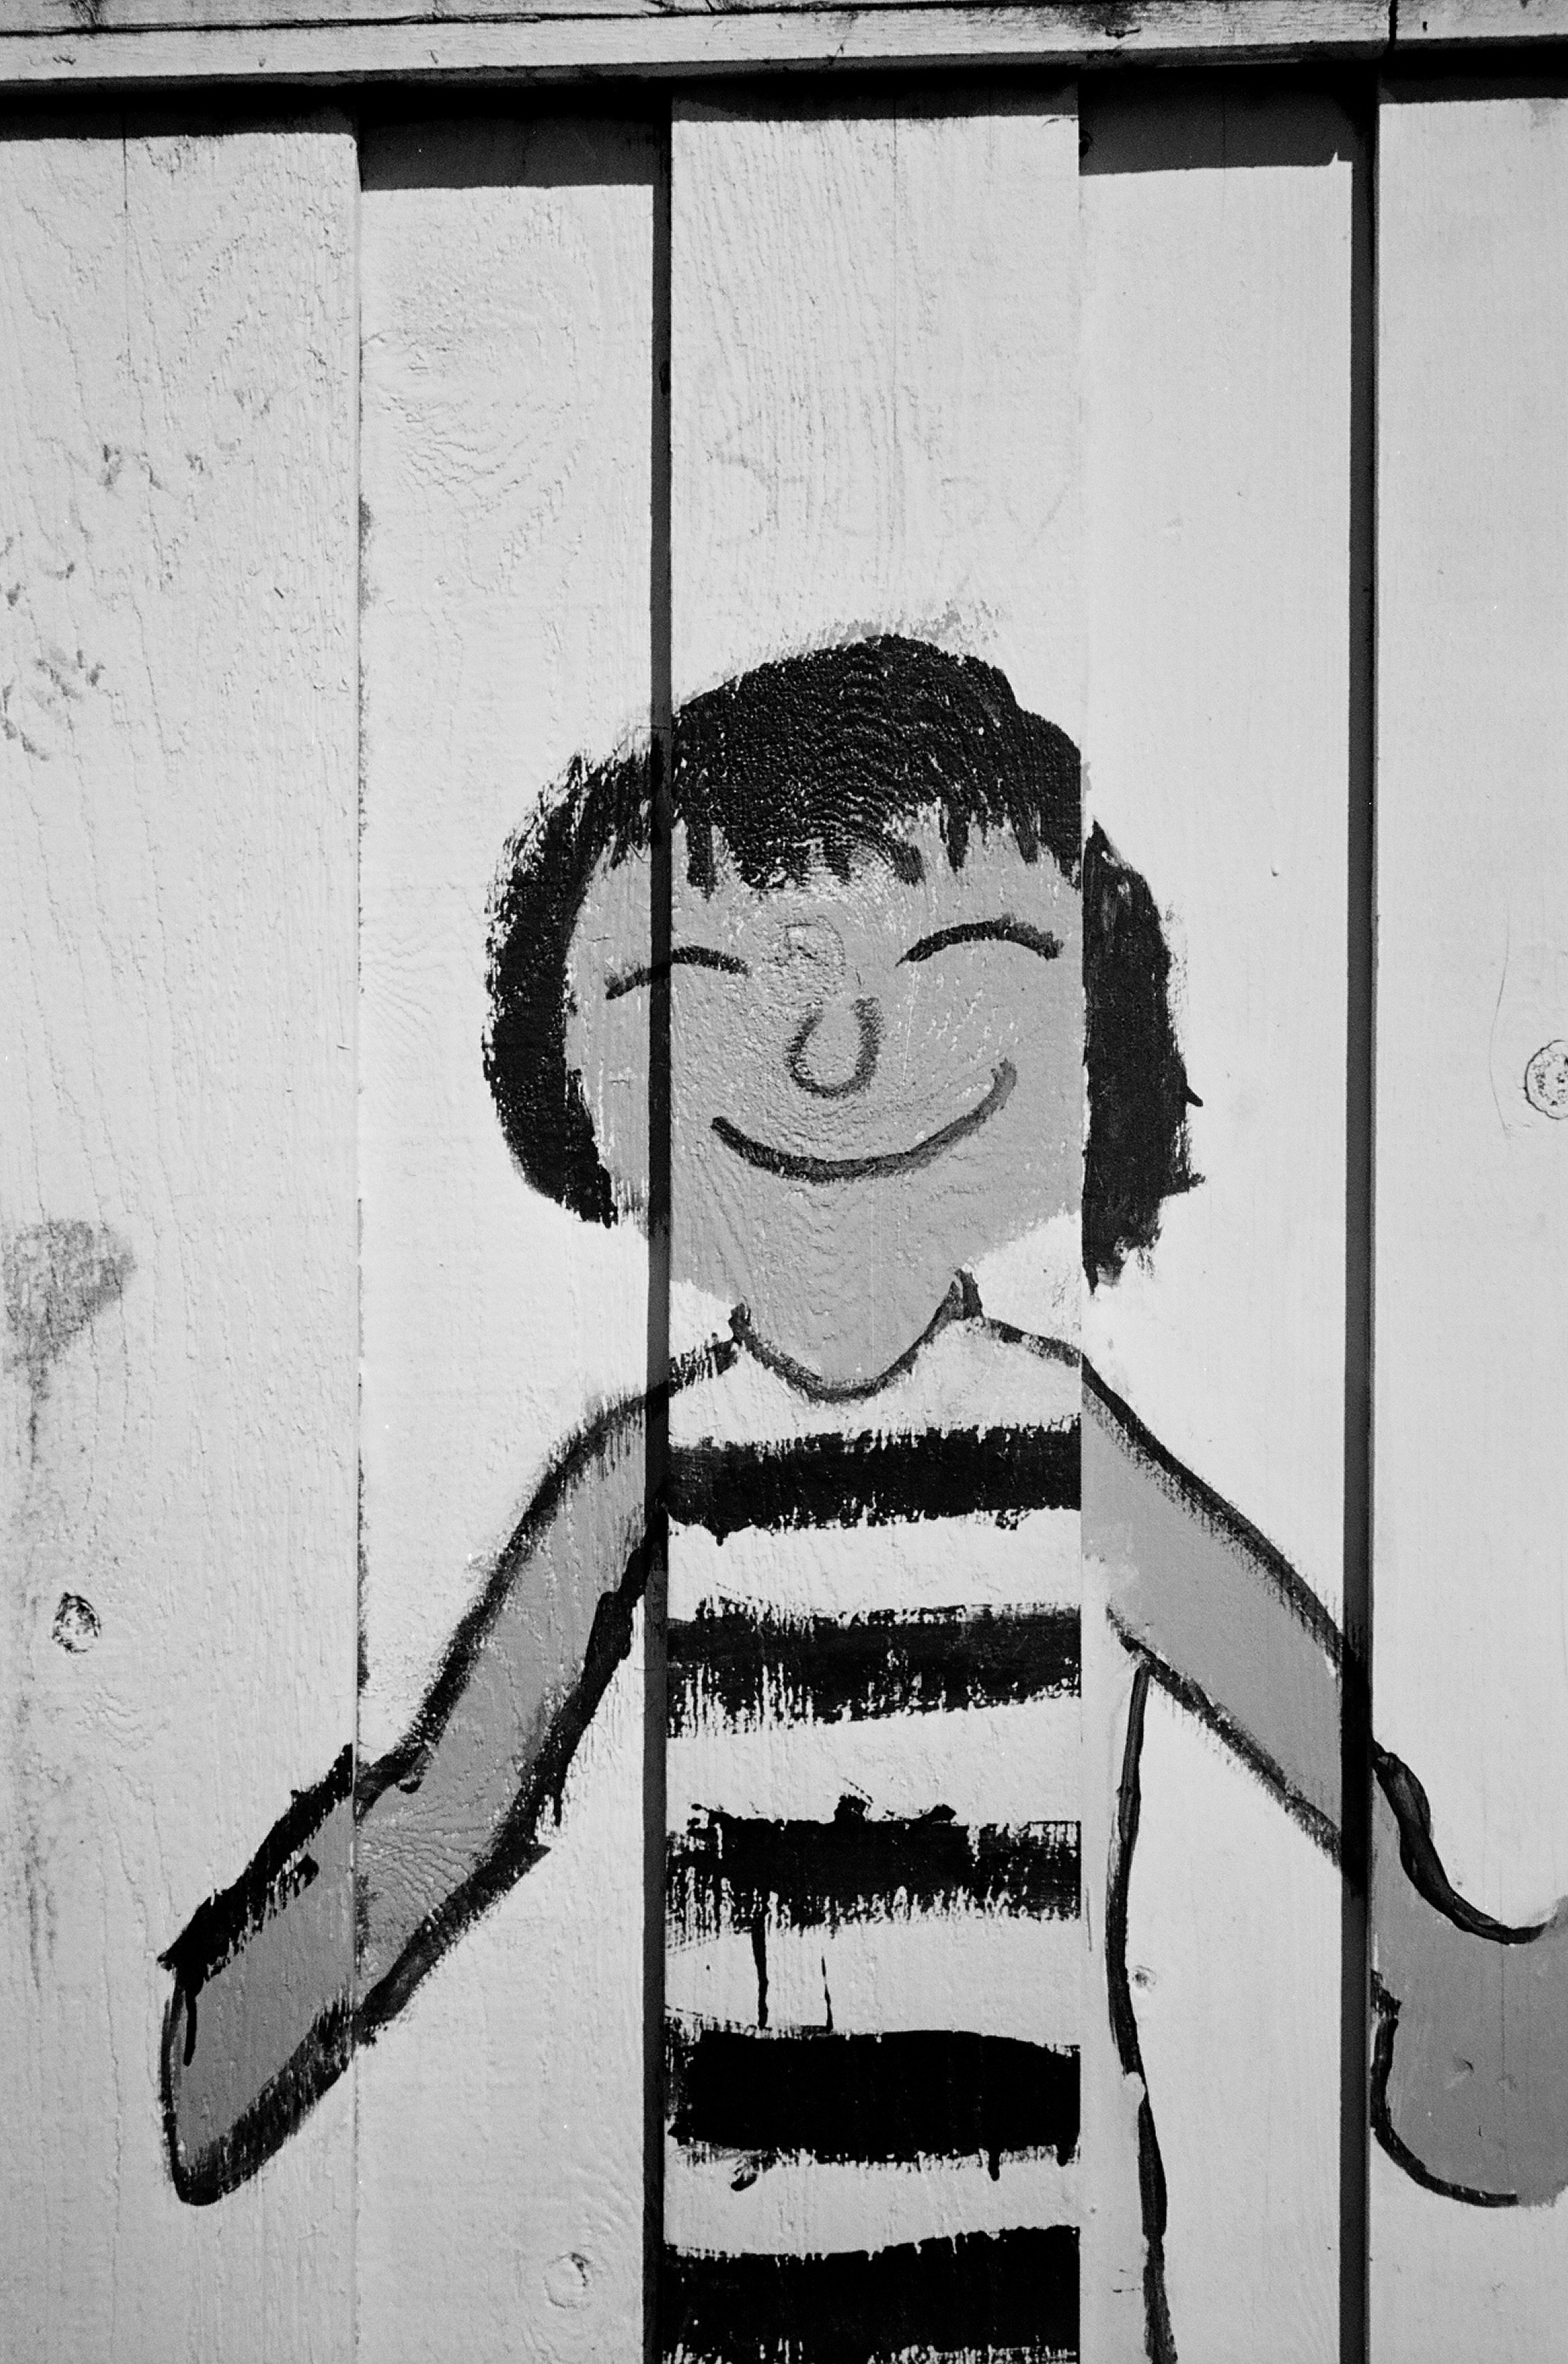
black and white, white, black, monochrome, trip, art, sketch, drawing, illustration, olympus, image, 35, cartoon, monochrome photography